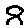
Label: 8